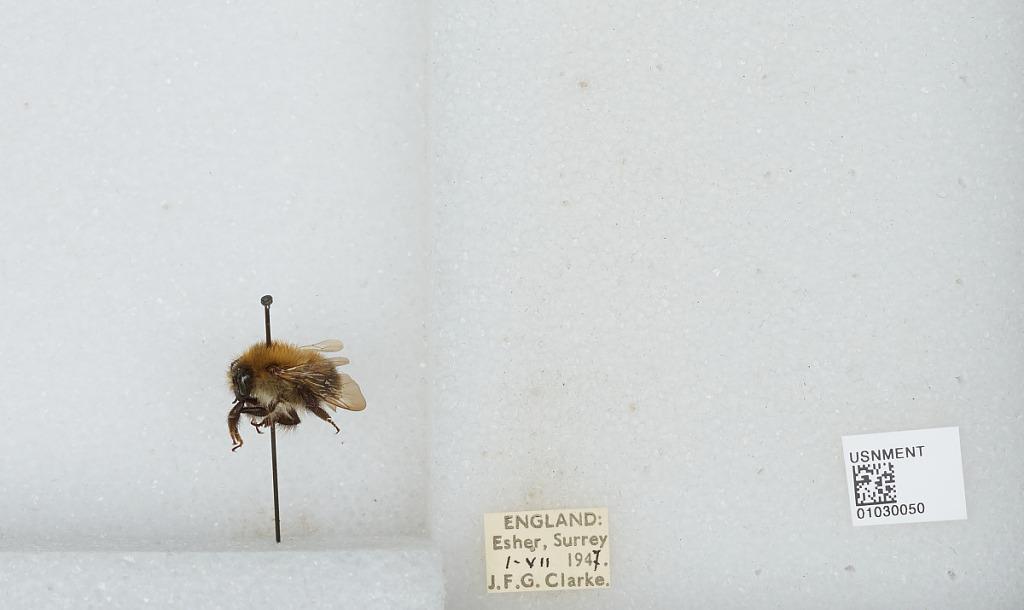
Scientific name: Bombus (Thoracobombus) pascuorum (Scopoli)
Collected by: J. Clarke
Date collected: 1947-7-1
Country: United Kingdom
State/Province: England
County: Surrey
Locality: Esher
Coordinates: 51.3691, -0.365